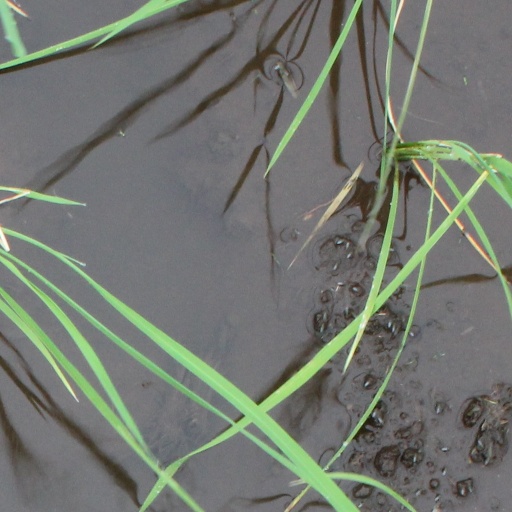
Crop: rice